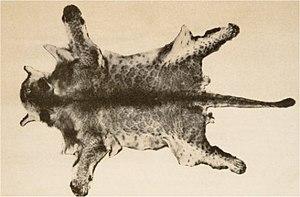
La peau d'un des Marozi tué par le fermier Michael Trent
Le marozi ou lion tacheté du Kenya serait un lion tacheté de rosettes de couleur claire, à courte crinière qui vivrait dans les hauts plateaux du Kenya. Plusieurs écrits rapportent la présence de ce lion et une sous-espèce lui fut attribuée, Panthera leo maculatus ; toutefois l'existence de ce lion tacheté est remise en cause et s'avère être du domaine de la cryptozoologie.